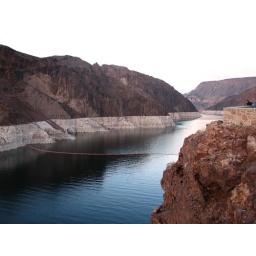
The white marks how low the water has gotten in Lake Mead